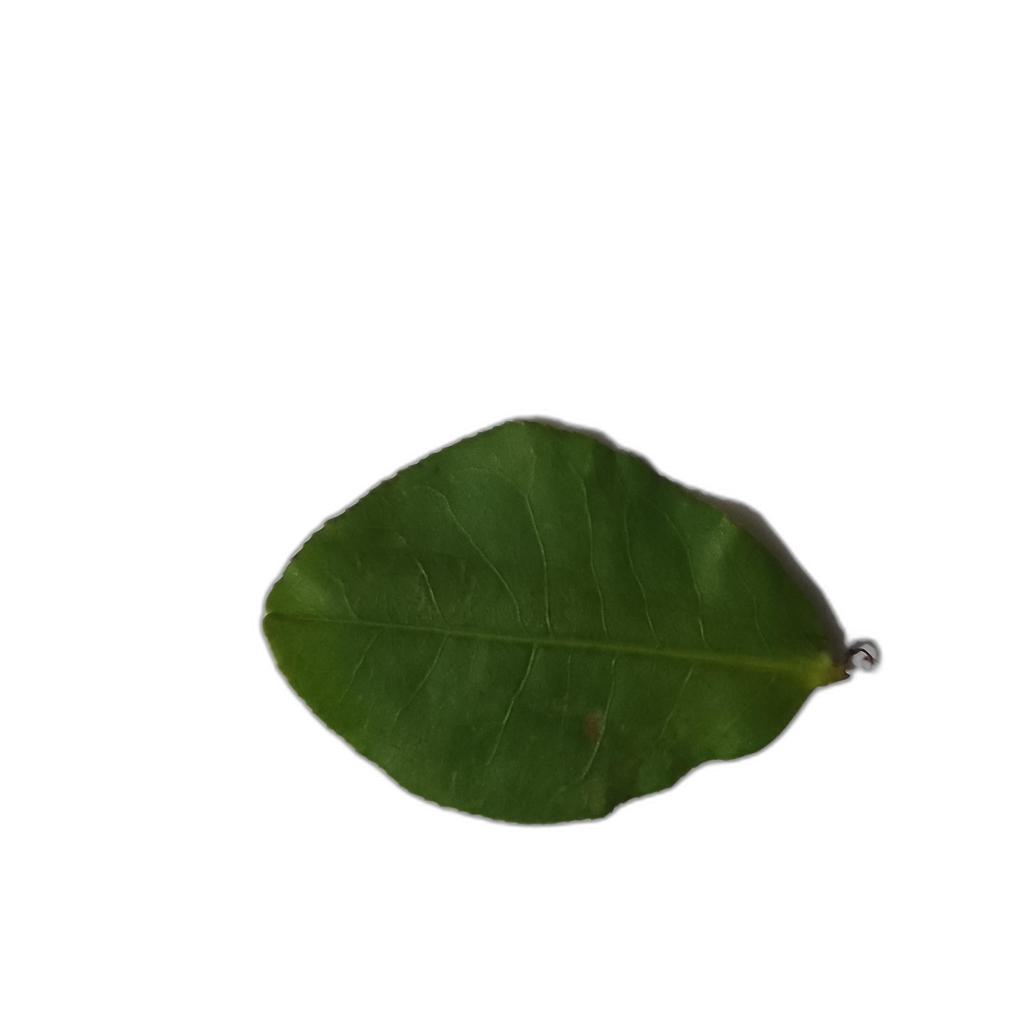
Label: Healthy